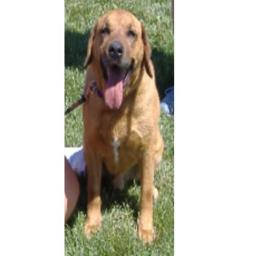
Animal: dogs